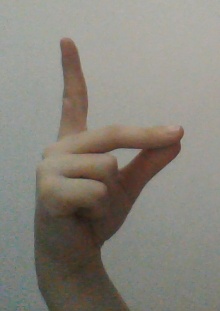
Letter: ta